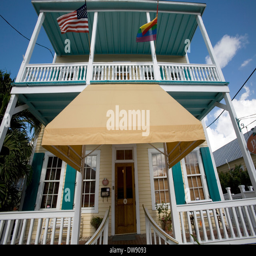
a city exudes a sort of charm , evidenced in its colorful island - style architecture